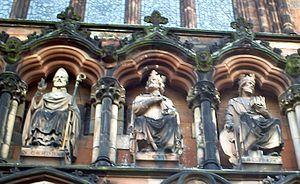
Wulfhere est roi de Mercie de 658 jusqu'à sa mort, en 675.